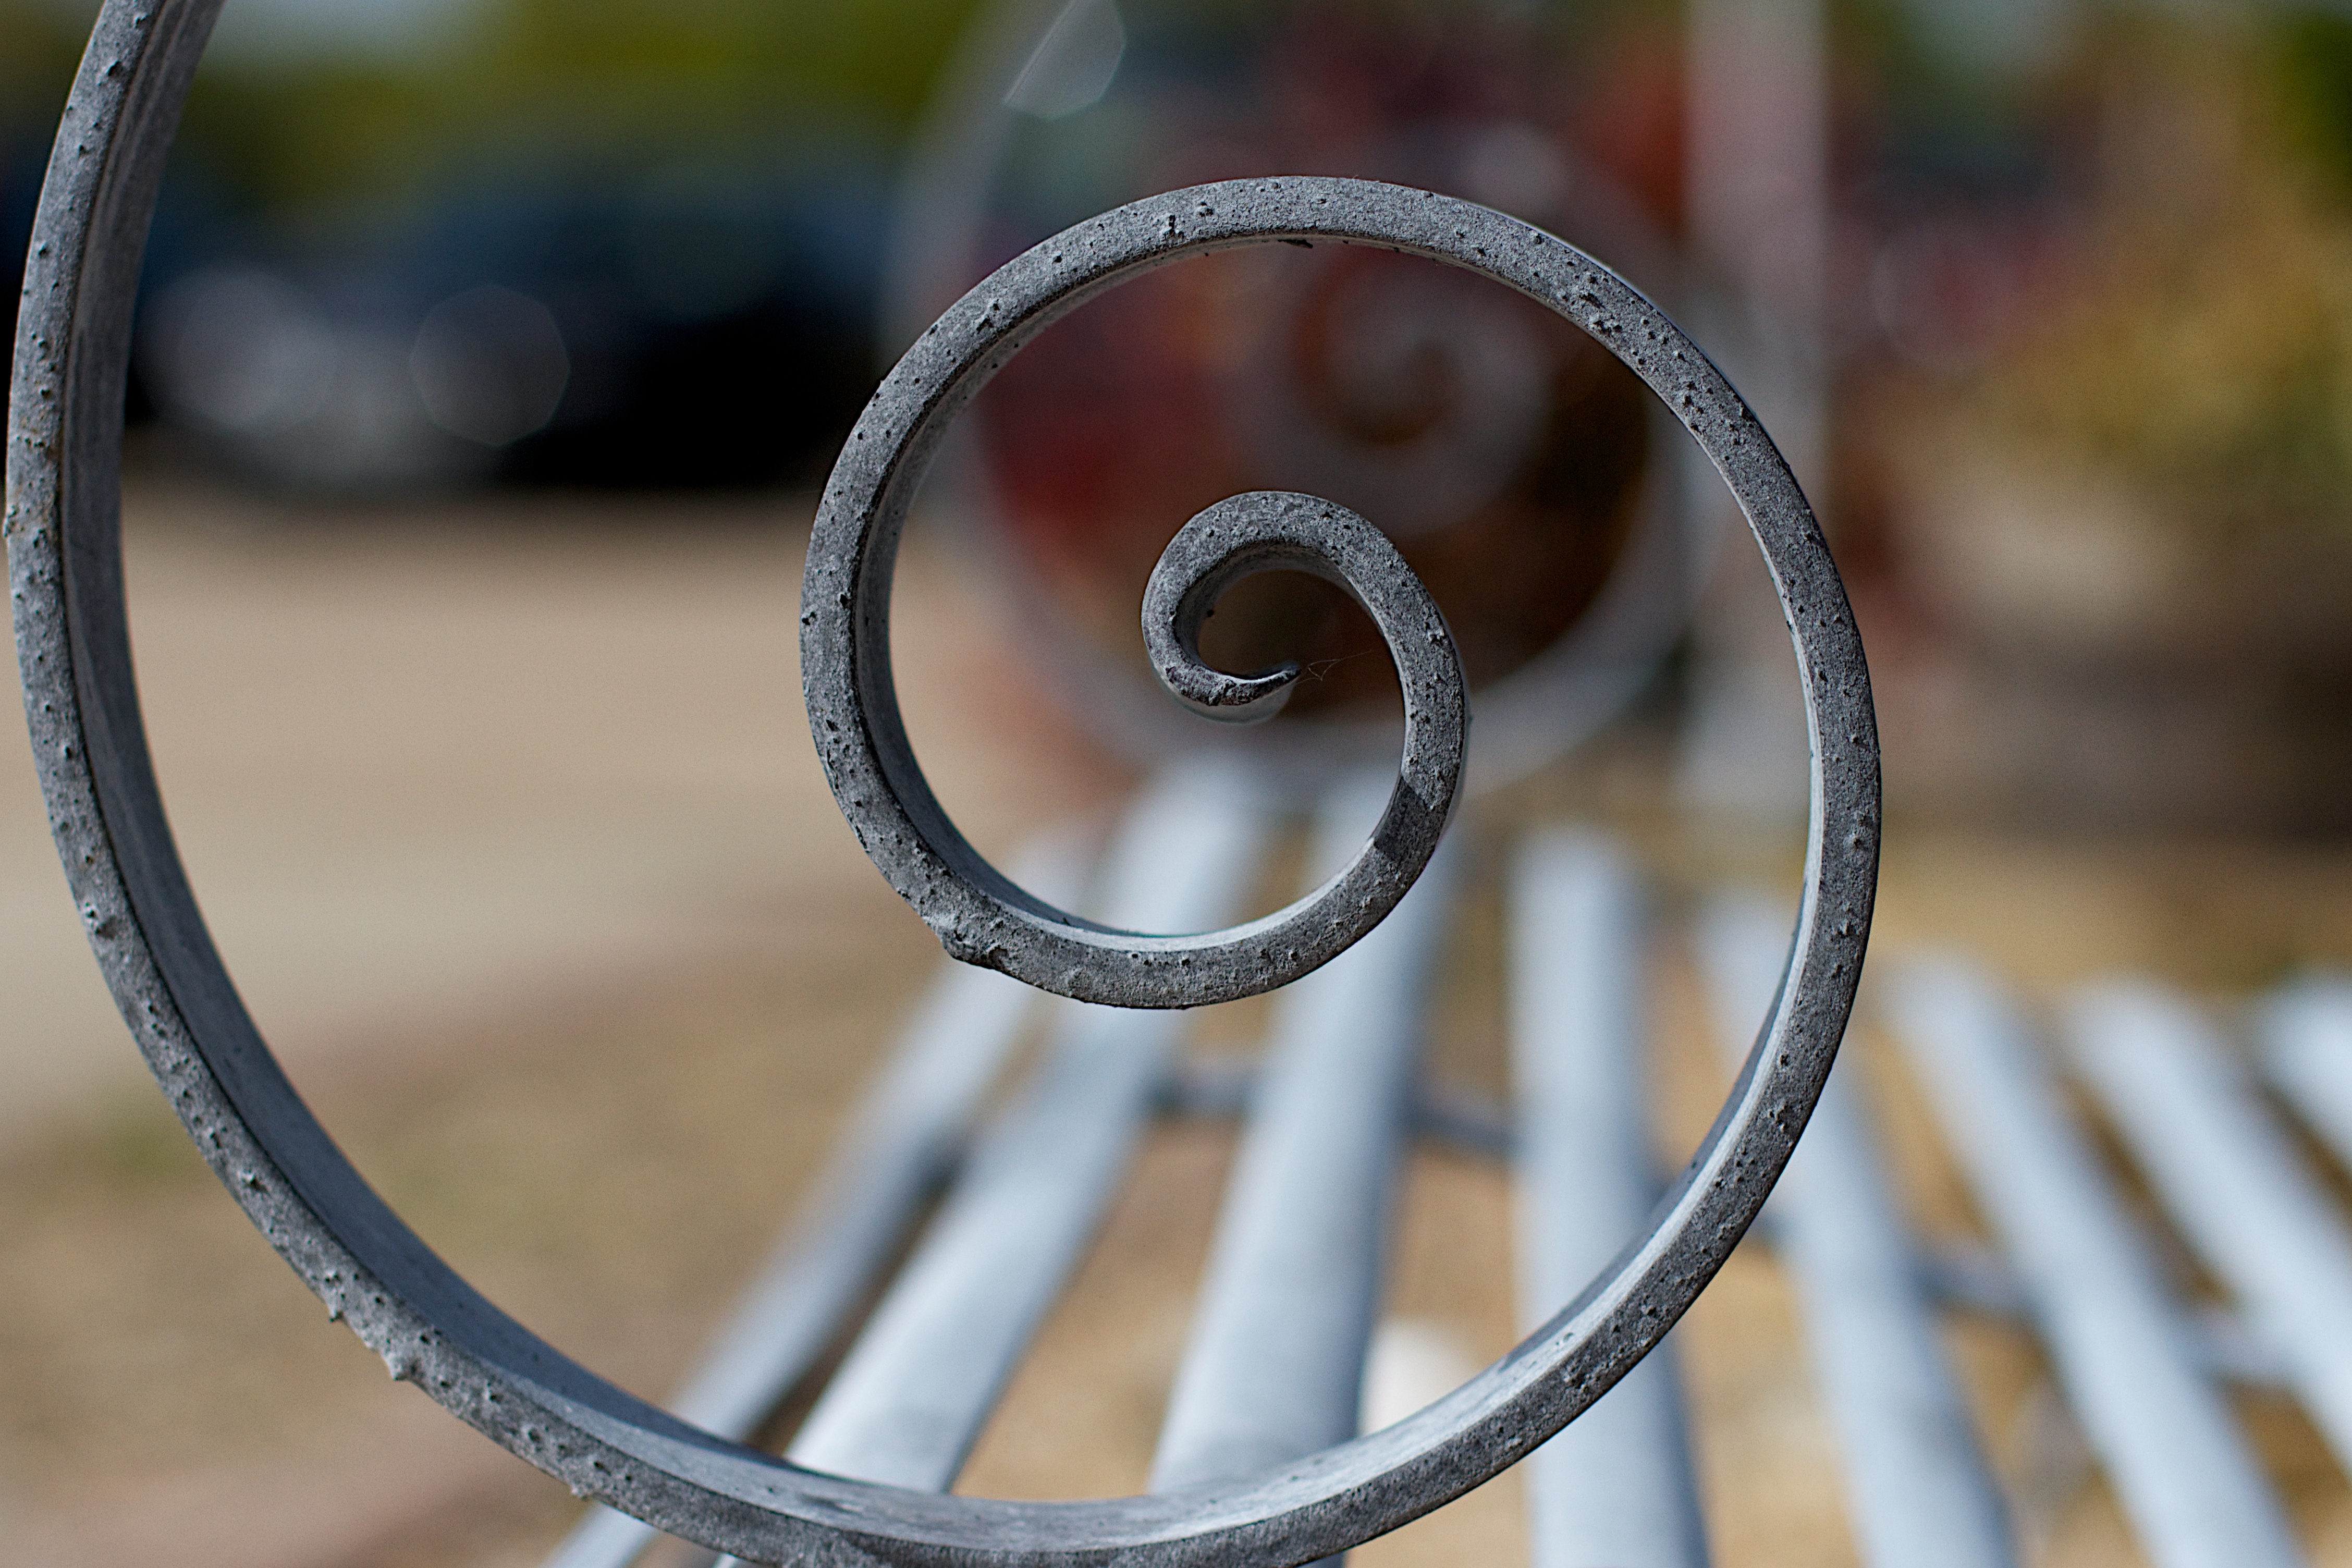
wheel, bicycle, vehicle, spoke, steering wheel, tire, circle, close up, bicycle wheel, automotive tire